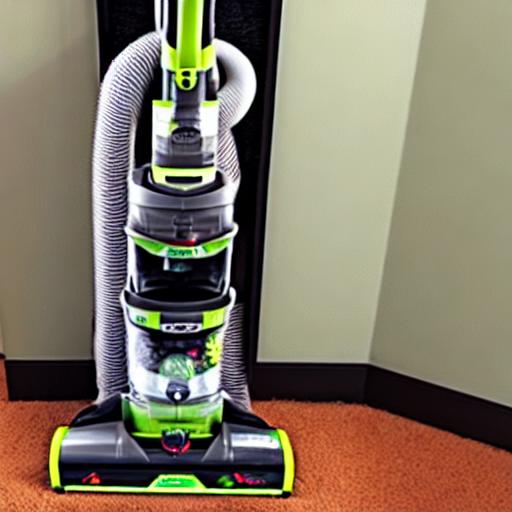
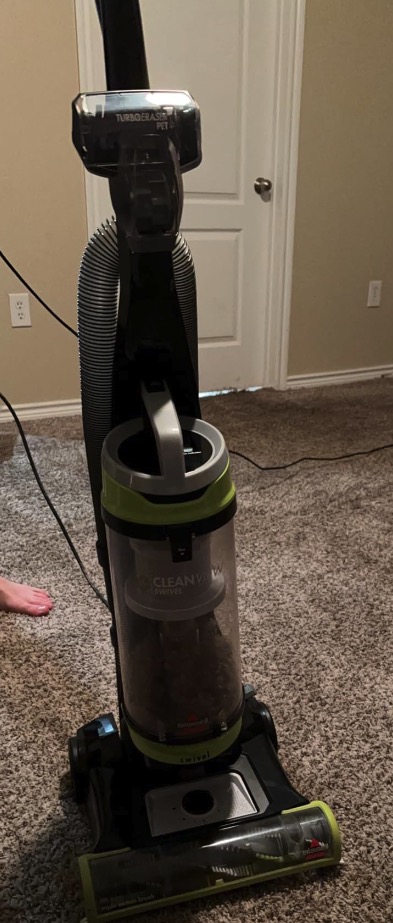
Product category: items_vacuum
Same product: no